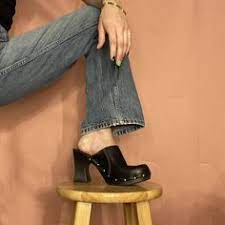
Label: Clog